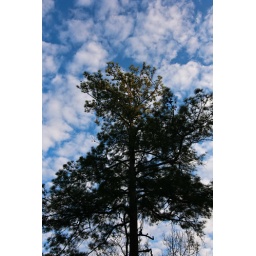
tall pine tree against an amazing afternoon sky